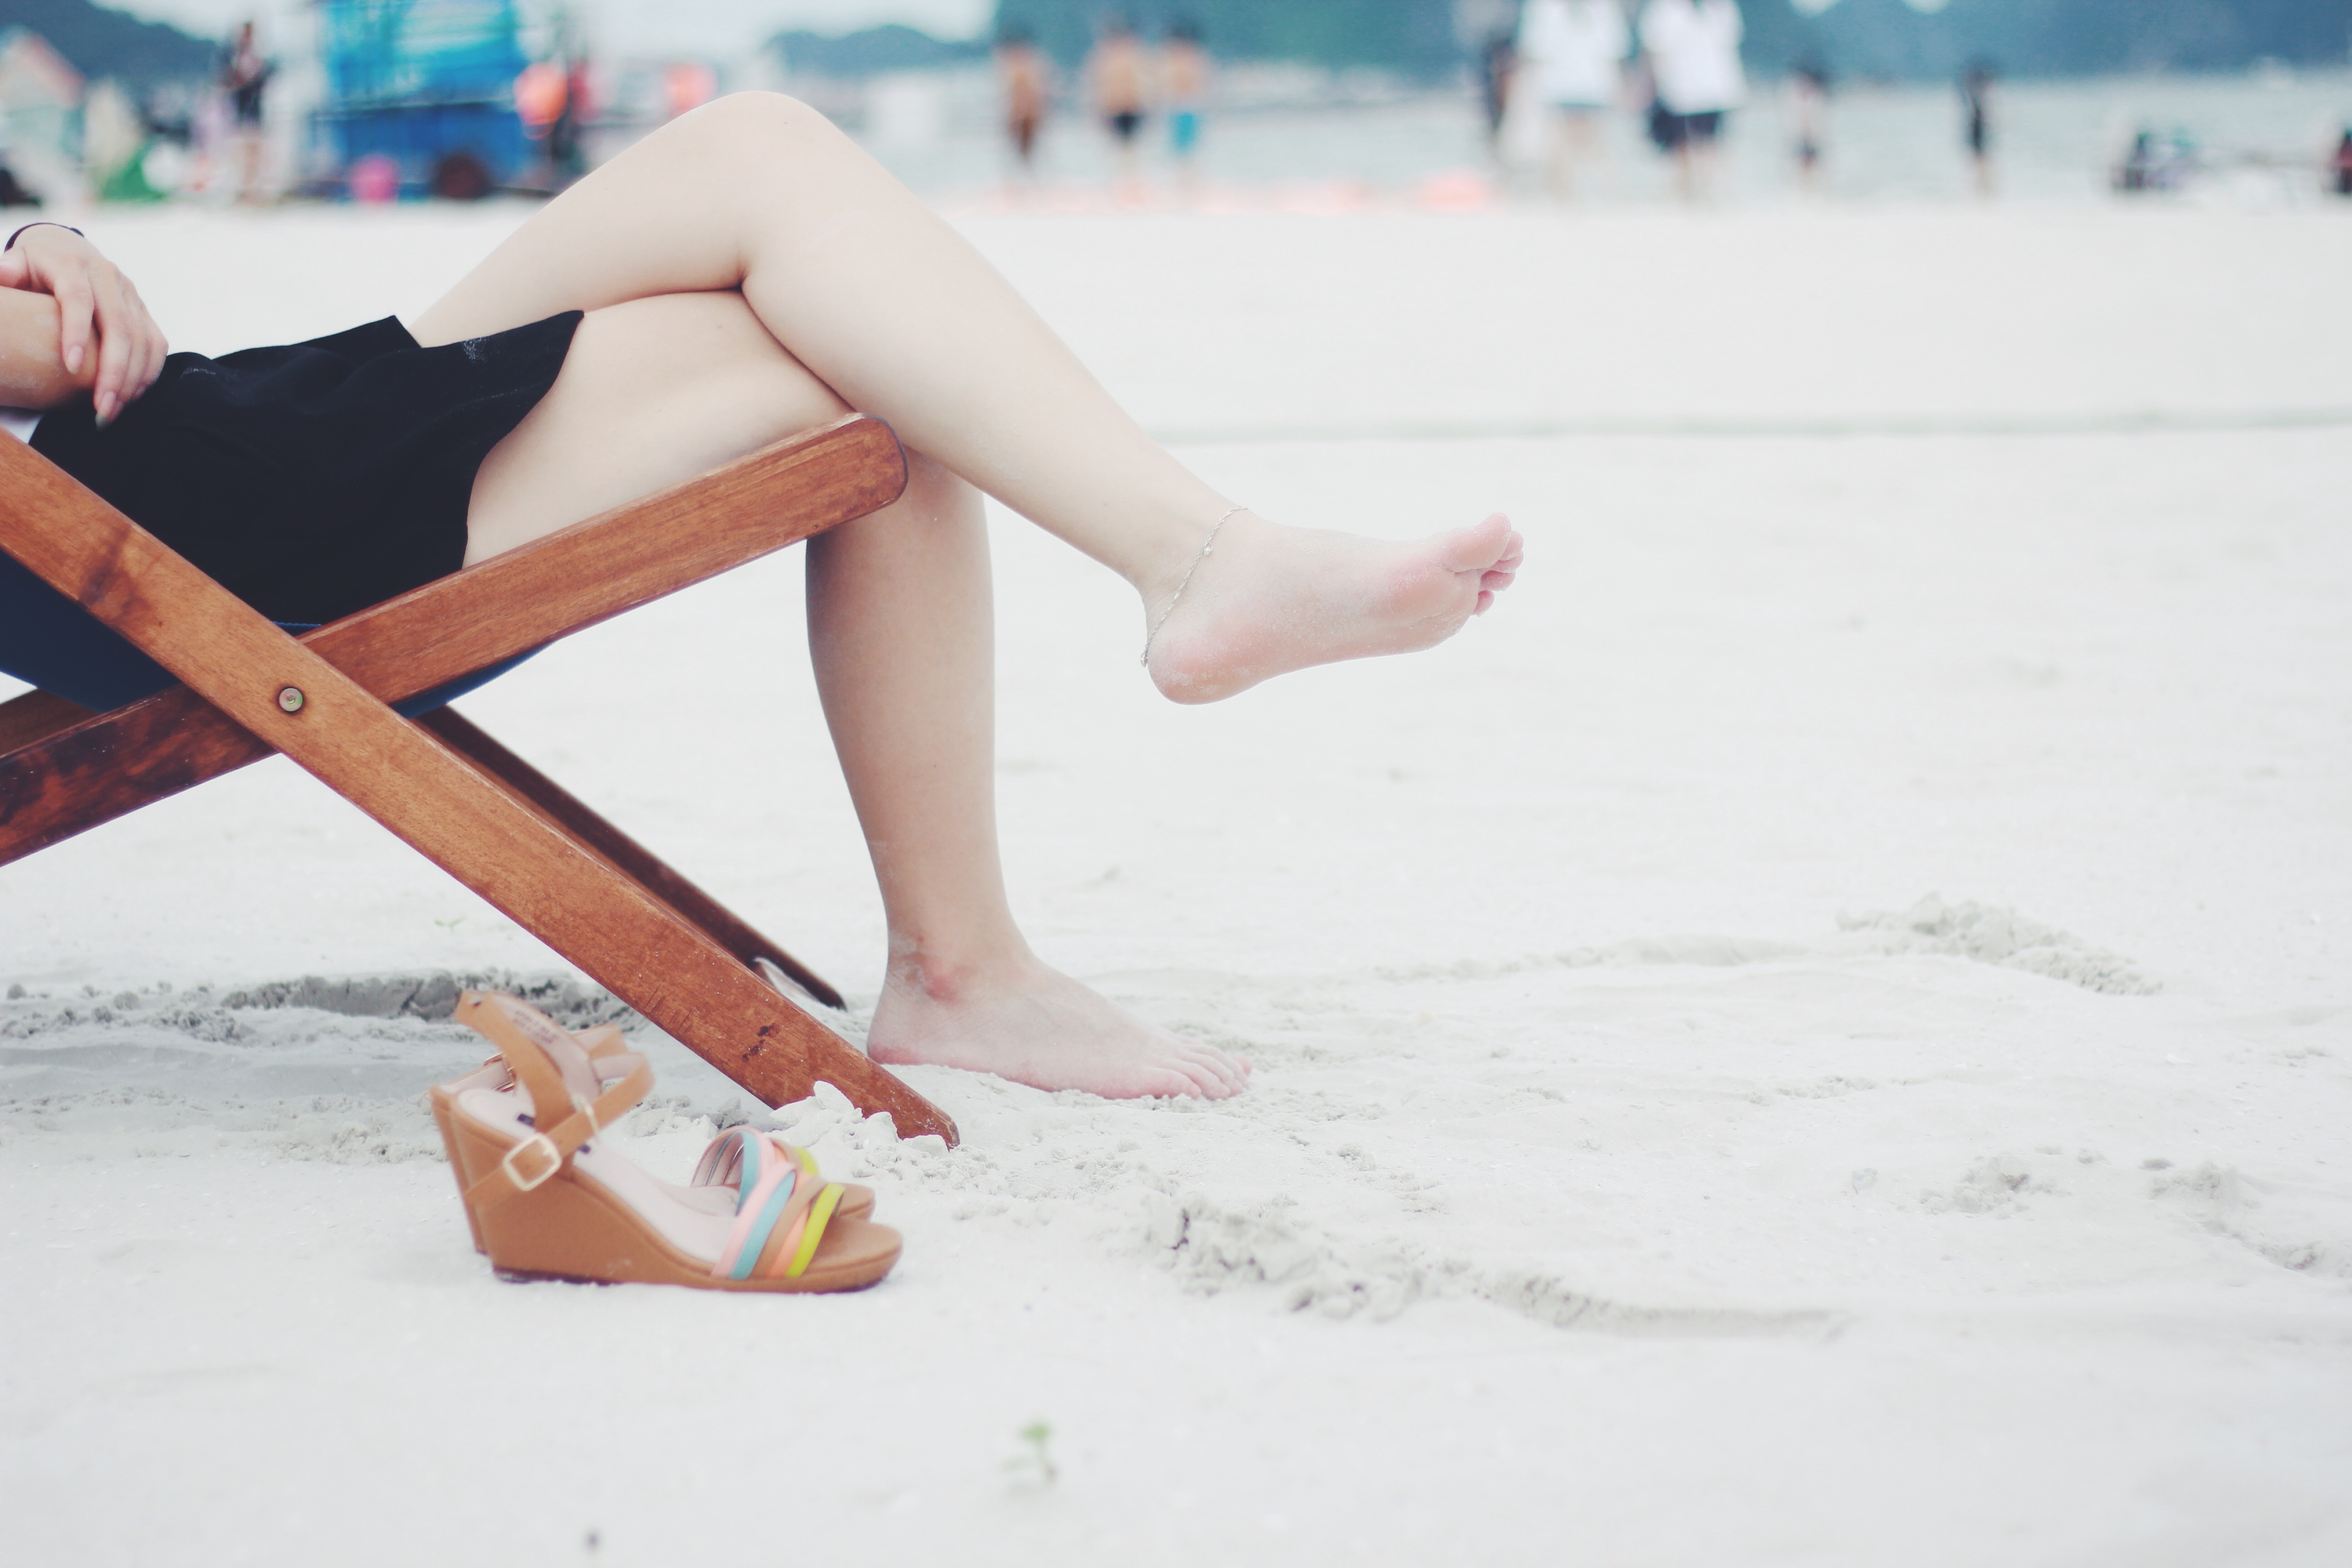
hand, beach, sand, people, girl, woman, feet, recreation, female, leg, model, sitting, clothing, lady, leisure, season, human body, outdoors, relaxation, resort, sandals, legs, thigh, footwear, beauty, resting, beach chair, photo shoot, high heels, wooden chair, human positions, high heeled footwear, art model